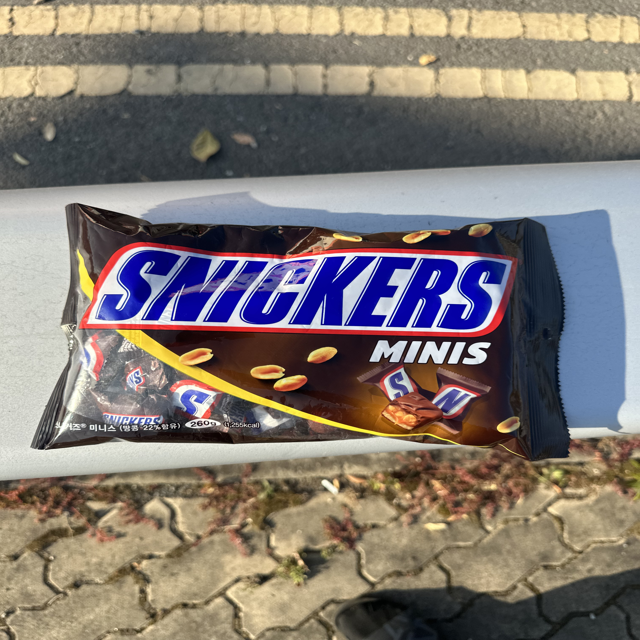
Label: plastics